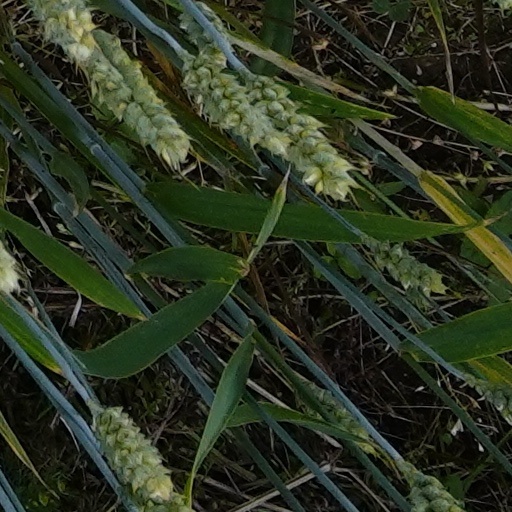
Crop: wheat